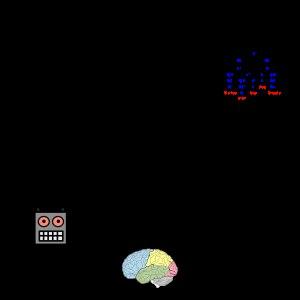
L’effet Hans le Malin, aussi appelé phénomène Hans le Malin ou effet Clever Hans, est un phénomène du domaine de la psychologie qui désigne le fait de transmettre et percevoir continuellement des signaux subtils, généralement de façon involontaire et inconsciente, au cours des interactions sociales. Ces signaux subtils constitueraient une sorte de communication non intentionnelle par laquelle les attentes sont susceptibles d'influencer le comportement d'autres personnes. Le nom de ce phénomène est inspiré de l'histoire du cheval « Hans le Malin », survenue dans les premières années du XXᵉ siècle.